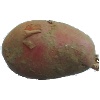
Label: red_potato